Sotero Lemus

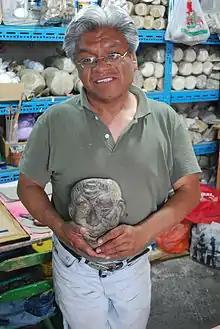
Lemus with mold at his workshop in Ciudad Nezahualcoyotl, State of Mexico

Sotero Lemus Gervacio is a cartonería artisan who is known for his traditional toymaking and large figures. Although situated in the Mexico City metro area, Lemus' work and style is based on the cartonería traditions of Celaya, Guanajuato. He is a fourth-generation "cartonero," from a family who is noted in Celaya for its work. Lemus' work has been sold and exhibited in various parts of the world, including the United States, Europe and Central America. Since 2005, he has also been involved in the making of much larger works for exhibition, starting with a twelve-meter tall image of Don Quixote on horseback, which toured Mexico for about a year.